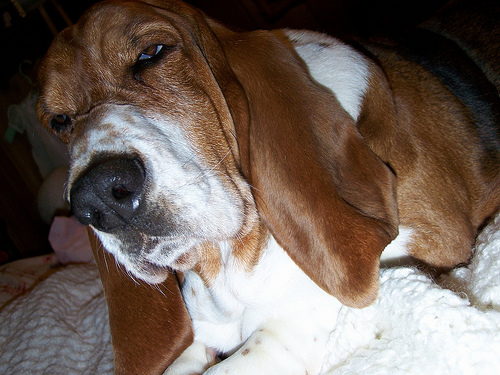
Animal: dog
Breed: basset_hound